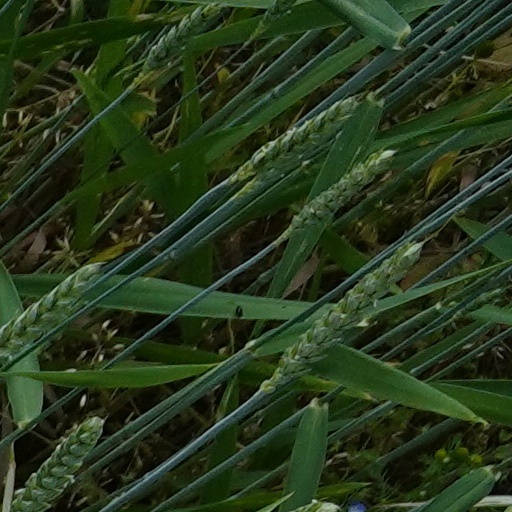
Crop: wheat